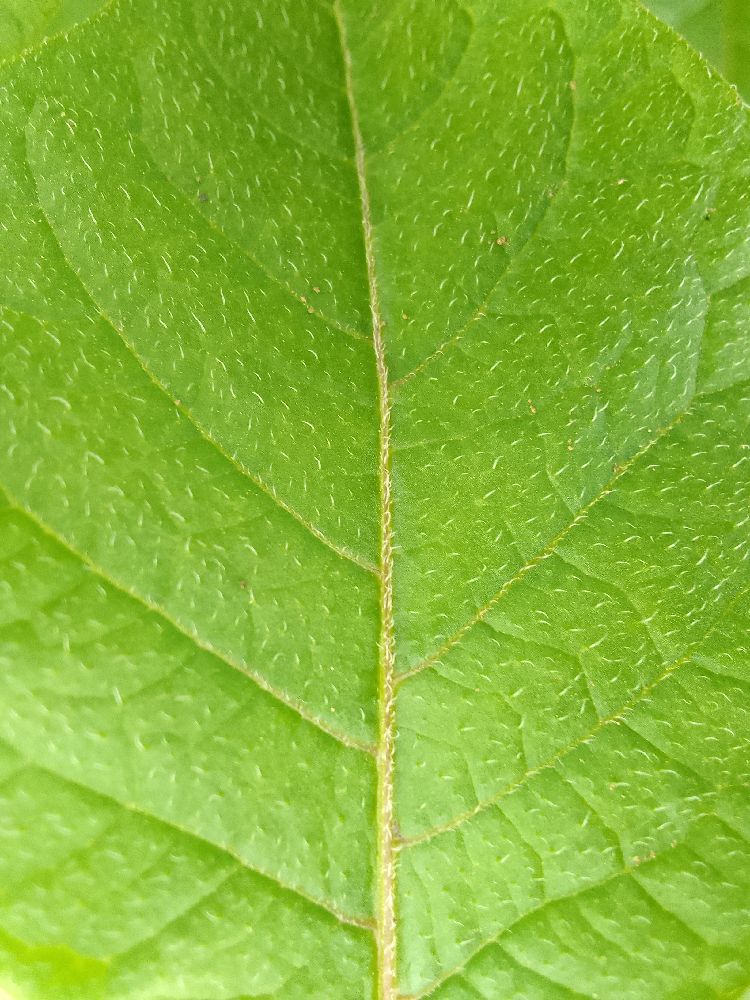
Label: Healthy